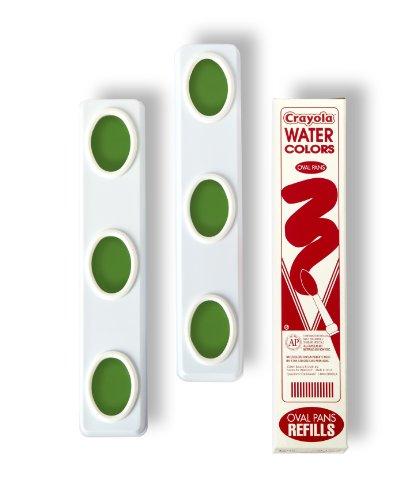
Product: Crayola Watercolor, Green Watercolor Refill, 6 Pans
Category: Toys & Games | Arts & Crafts | Drawing & Painting Supplies | Paints | Watercolor Paint
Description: Great Condition.
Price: $4.99
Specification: ProductDimensions:0.9x1.4x6.4inches|ItemWeight:1.6ounces|ShippingWeight:1.6ounces(Viewshippingratesandpolicies)|DomesticShipping:ItemcanbeshippedwithinU.S.|InternationalShipping:ThisitemcanbeshippedtoselectcountriesoutsideoftheU.S.LearnMore|ASIN:B0044SH6JC|Itemmodelnumber:53-1205-044|Manufacturerrecommendedage:36months-15years